Yeva (film)

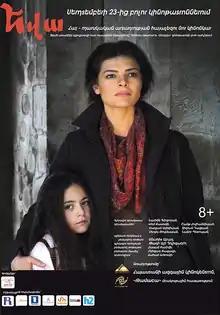
Film poster

Yeva (in Armenian Եվա, in Persian یه‌وا) is a 2017 Armenian drama film directed by Armenian-Iranian filmmaker Anahit Abad. The joint Iranian and Armenian produced film financed by the National Cinema Center of Armenia and Iran's Farabi Cinema Foundation is Anahid Abad's first long film feature. It was selected as the Armenian entry for the Best Foreign Language Film at the 90th Academy Awards held in 2018 but it was not nominated.